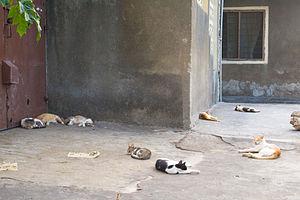
Chats à Stone Town, Zanzibar